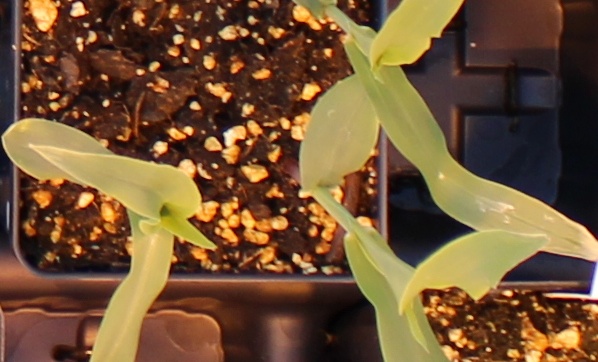
Label: Corn